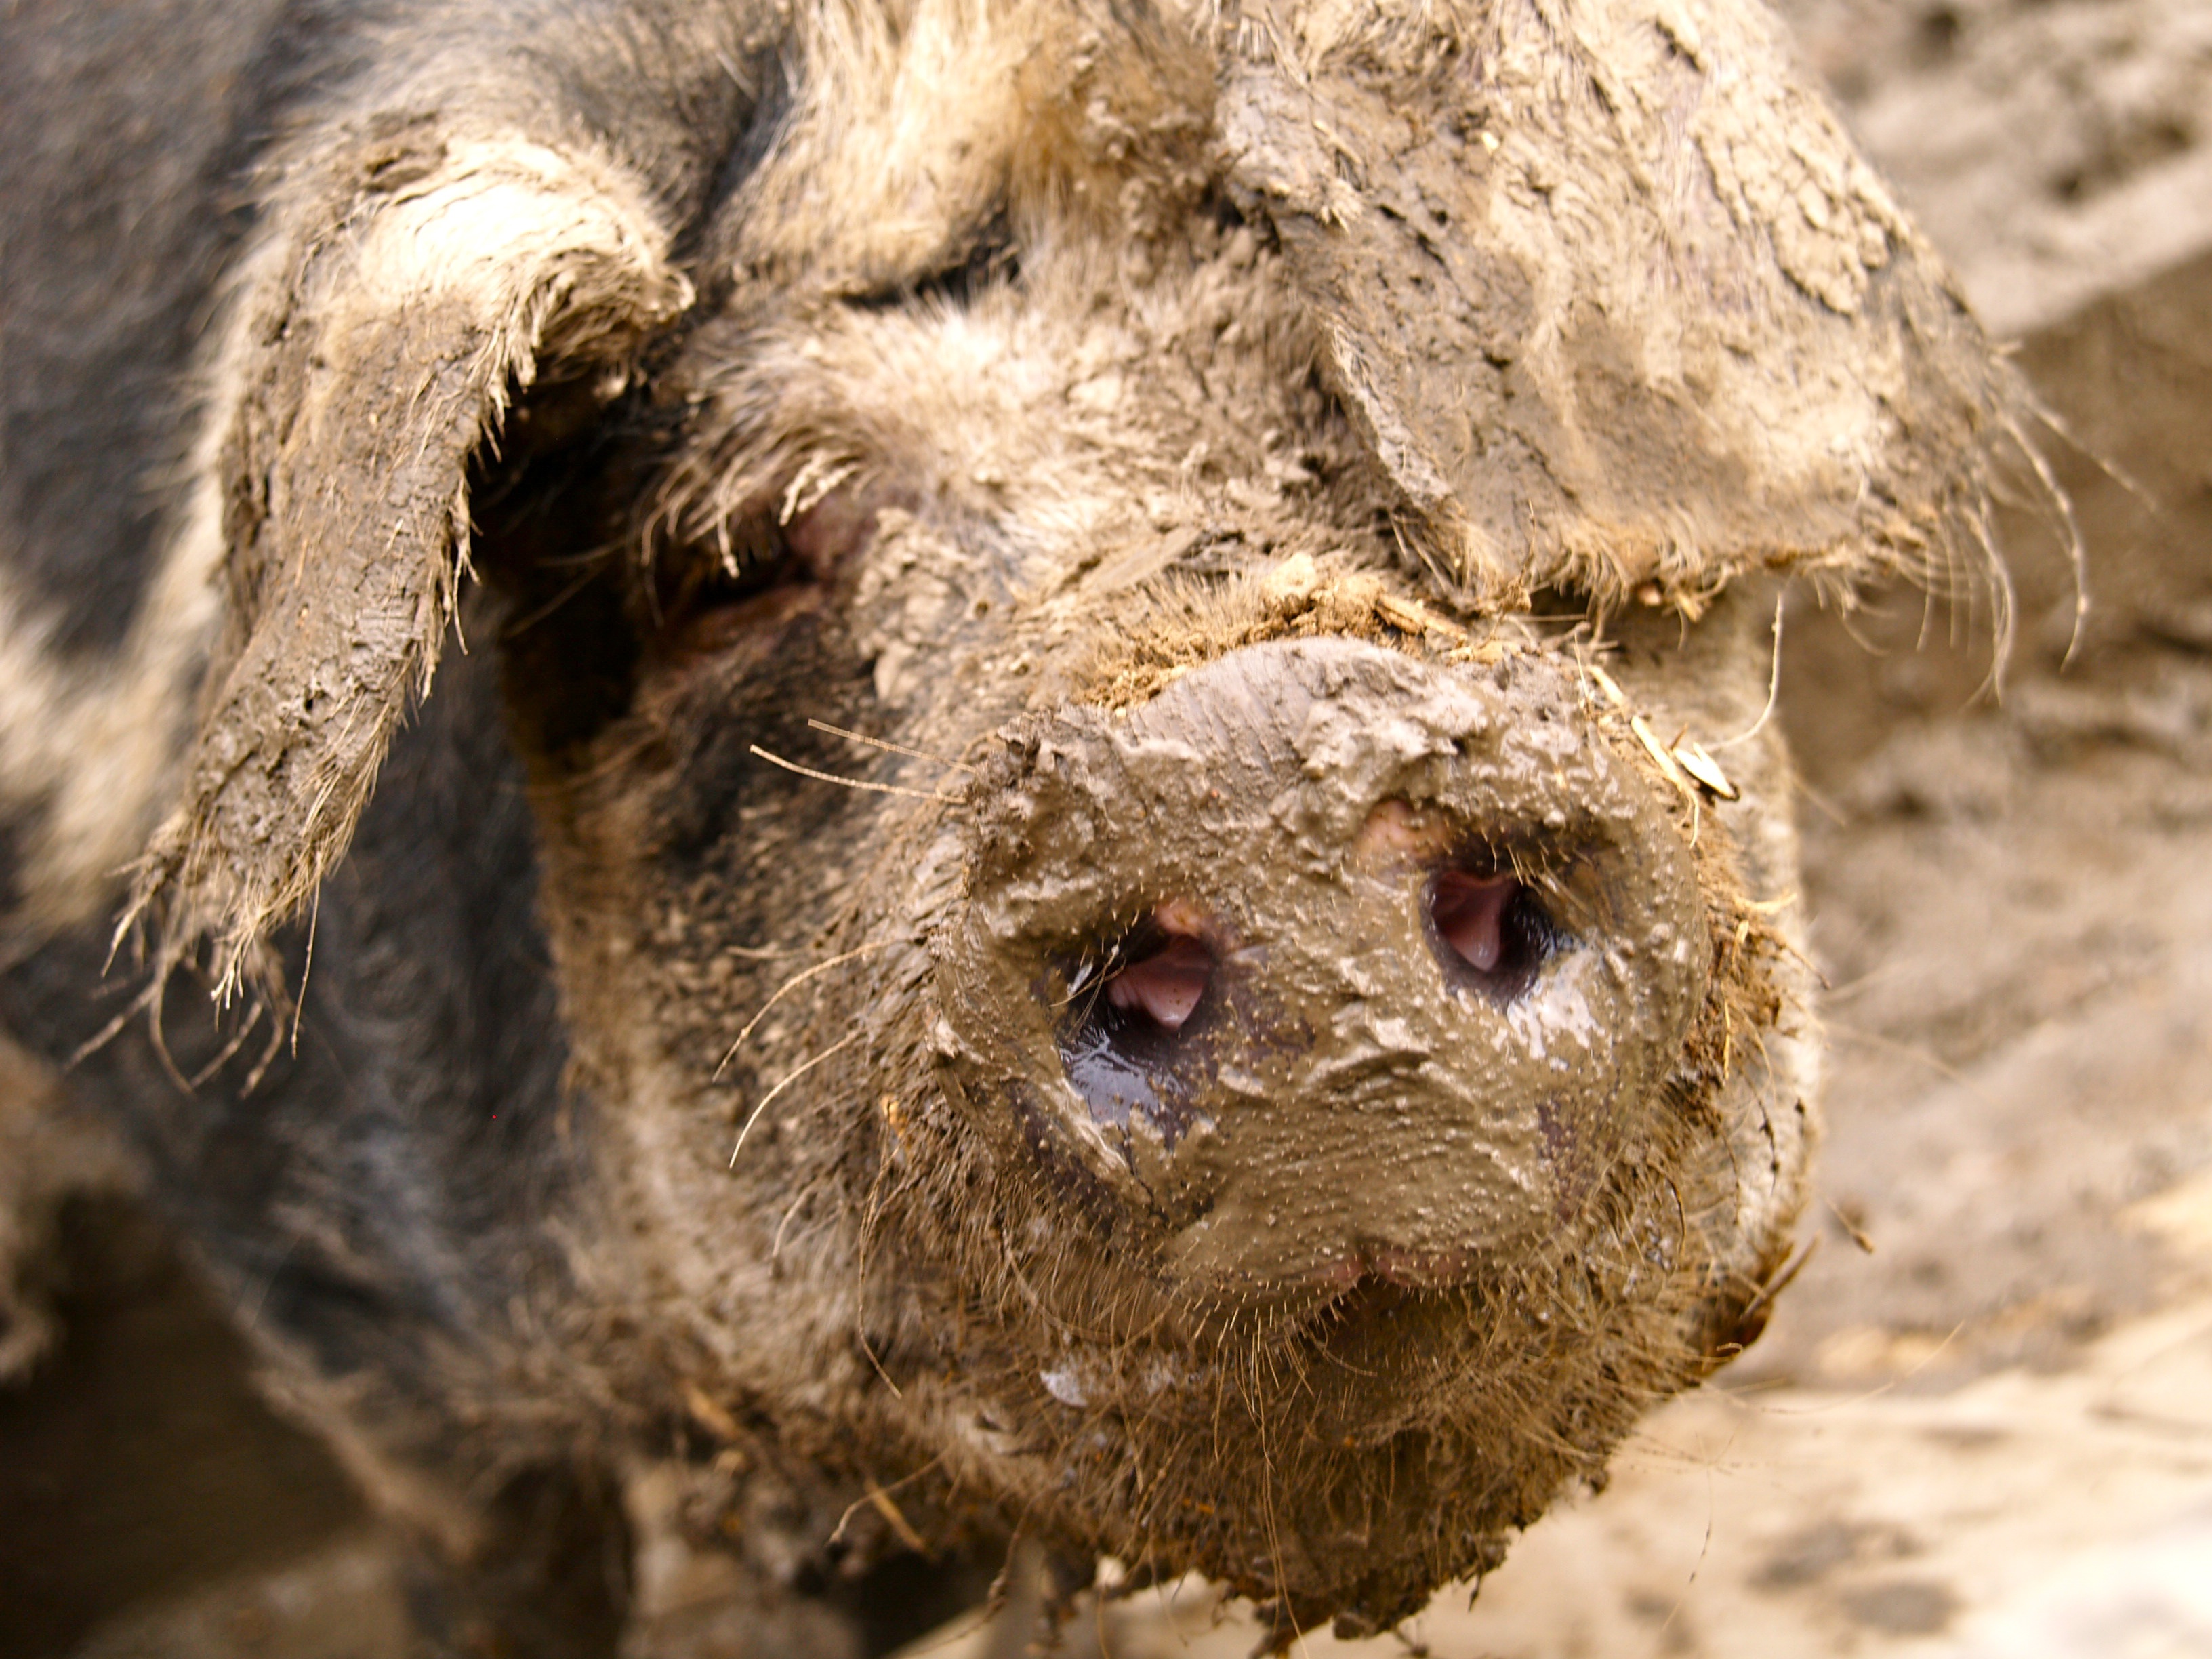
nature, farm, wildlife, dirt, mud, mammal, dirty, close up, sow, snout, pig, dig, nostrils, proboscis, quagmire, pig nose